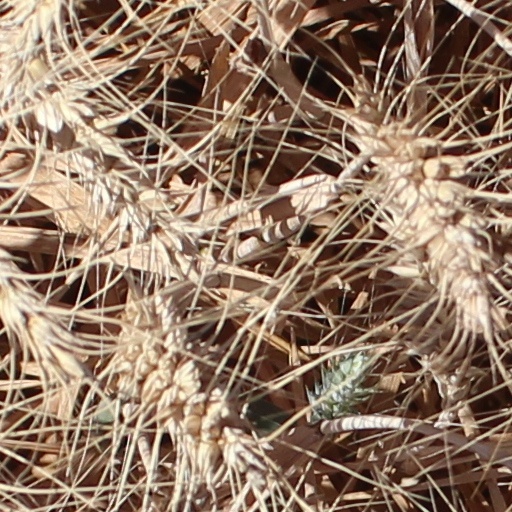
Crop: wheat